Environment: lab
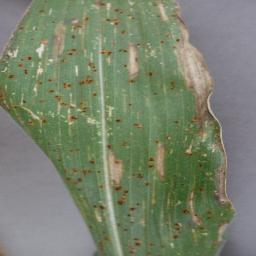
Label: gray_leaf_spot